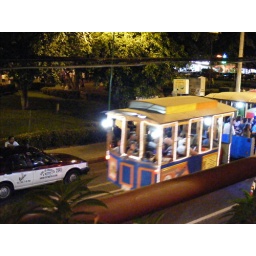
This is out the window of the Onix. This little train takes tourists around the zocolo.